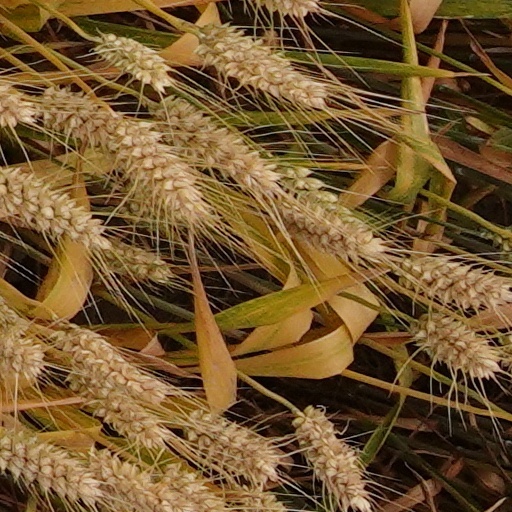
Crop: wheat